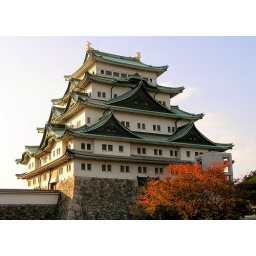
The original wooden structure was obliterated by US bombing in WW2. The castle was rebuilt in the 1950s.